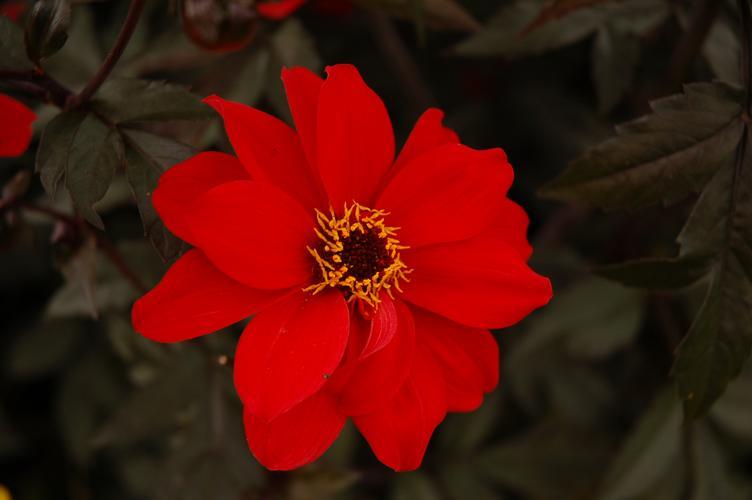
Label: bishop of llandaff